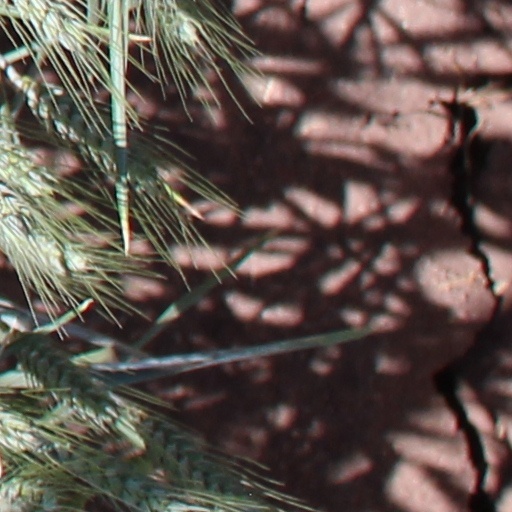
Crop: wheat